African theatre of World War I

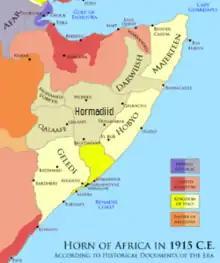

On 6 November, the German submarine "U–35" torpedoed and sank a steamer, , in the Bay of Sollum. "U-35" surfaced, sank the coastguard gunboat "Abbas" and badly damaged "Nur el Bahr" with its deck gun. On 14 November the Senussi attacked an Egyptian position at Sollum and on the night of 17 November, a party of Senussi fired into Sollum as another party cut the coast telegraph line. Next night a monastery at Sidi Barrani, beyond Sollum, was occupied by 300 and on the night of 19 November, a coastguard was killed. An Egyptian post was attacked east of Sollum on 20 November. The British withdrew from Sollum to Mersa Matruh, further east, which had better facilities for a base and the Western Frontier Force (Major-General A. Wallace) was created. On 11 December, a British column sent to Duwwar Hussein was attacked along the Matruh–Sollum track and in the Affair of Wadi Senba, drove the Senussi out of the wadi. The reconnaissance continued and on 13 December at Wadi Hasheifiat, the British were attacked again and held up until artillery came into action in the afternoon and forced the Senussi to retreat.